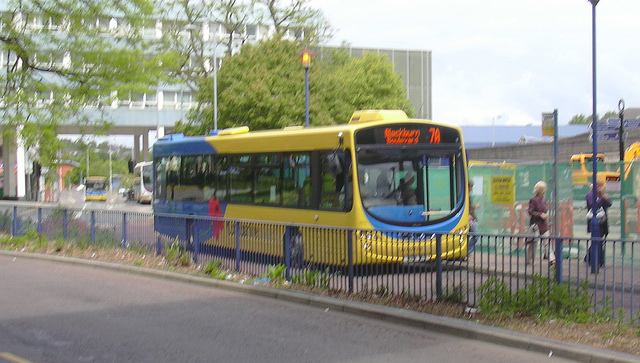
a public transportation bus near a street with a fence

A bright yellow bus travels along the road next to a fence.

Bus pulling up at a bus stop in town

A bus on the street on a cloudy day.

a blue and yellow bus driving down a street